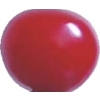
Label: cherry_sour